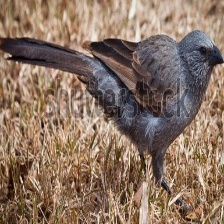
Species: APOSTLEBIRD
Scientific name: STRUTHIDEA CINEREA